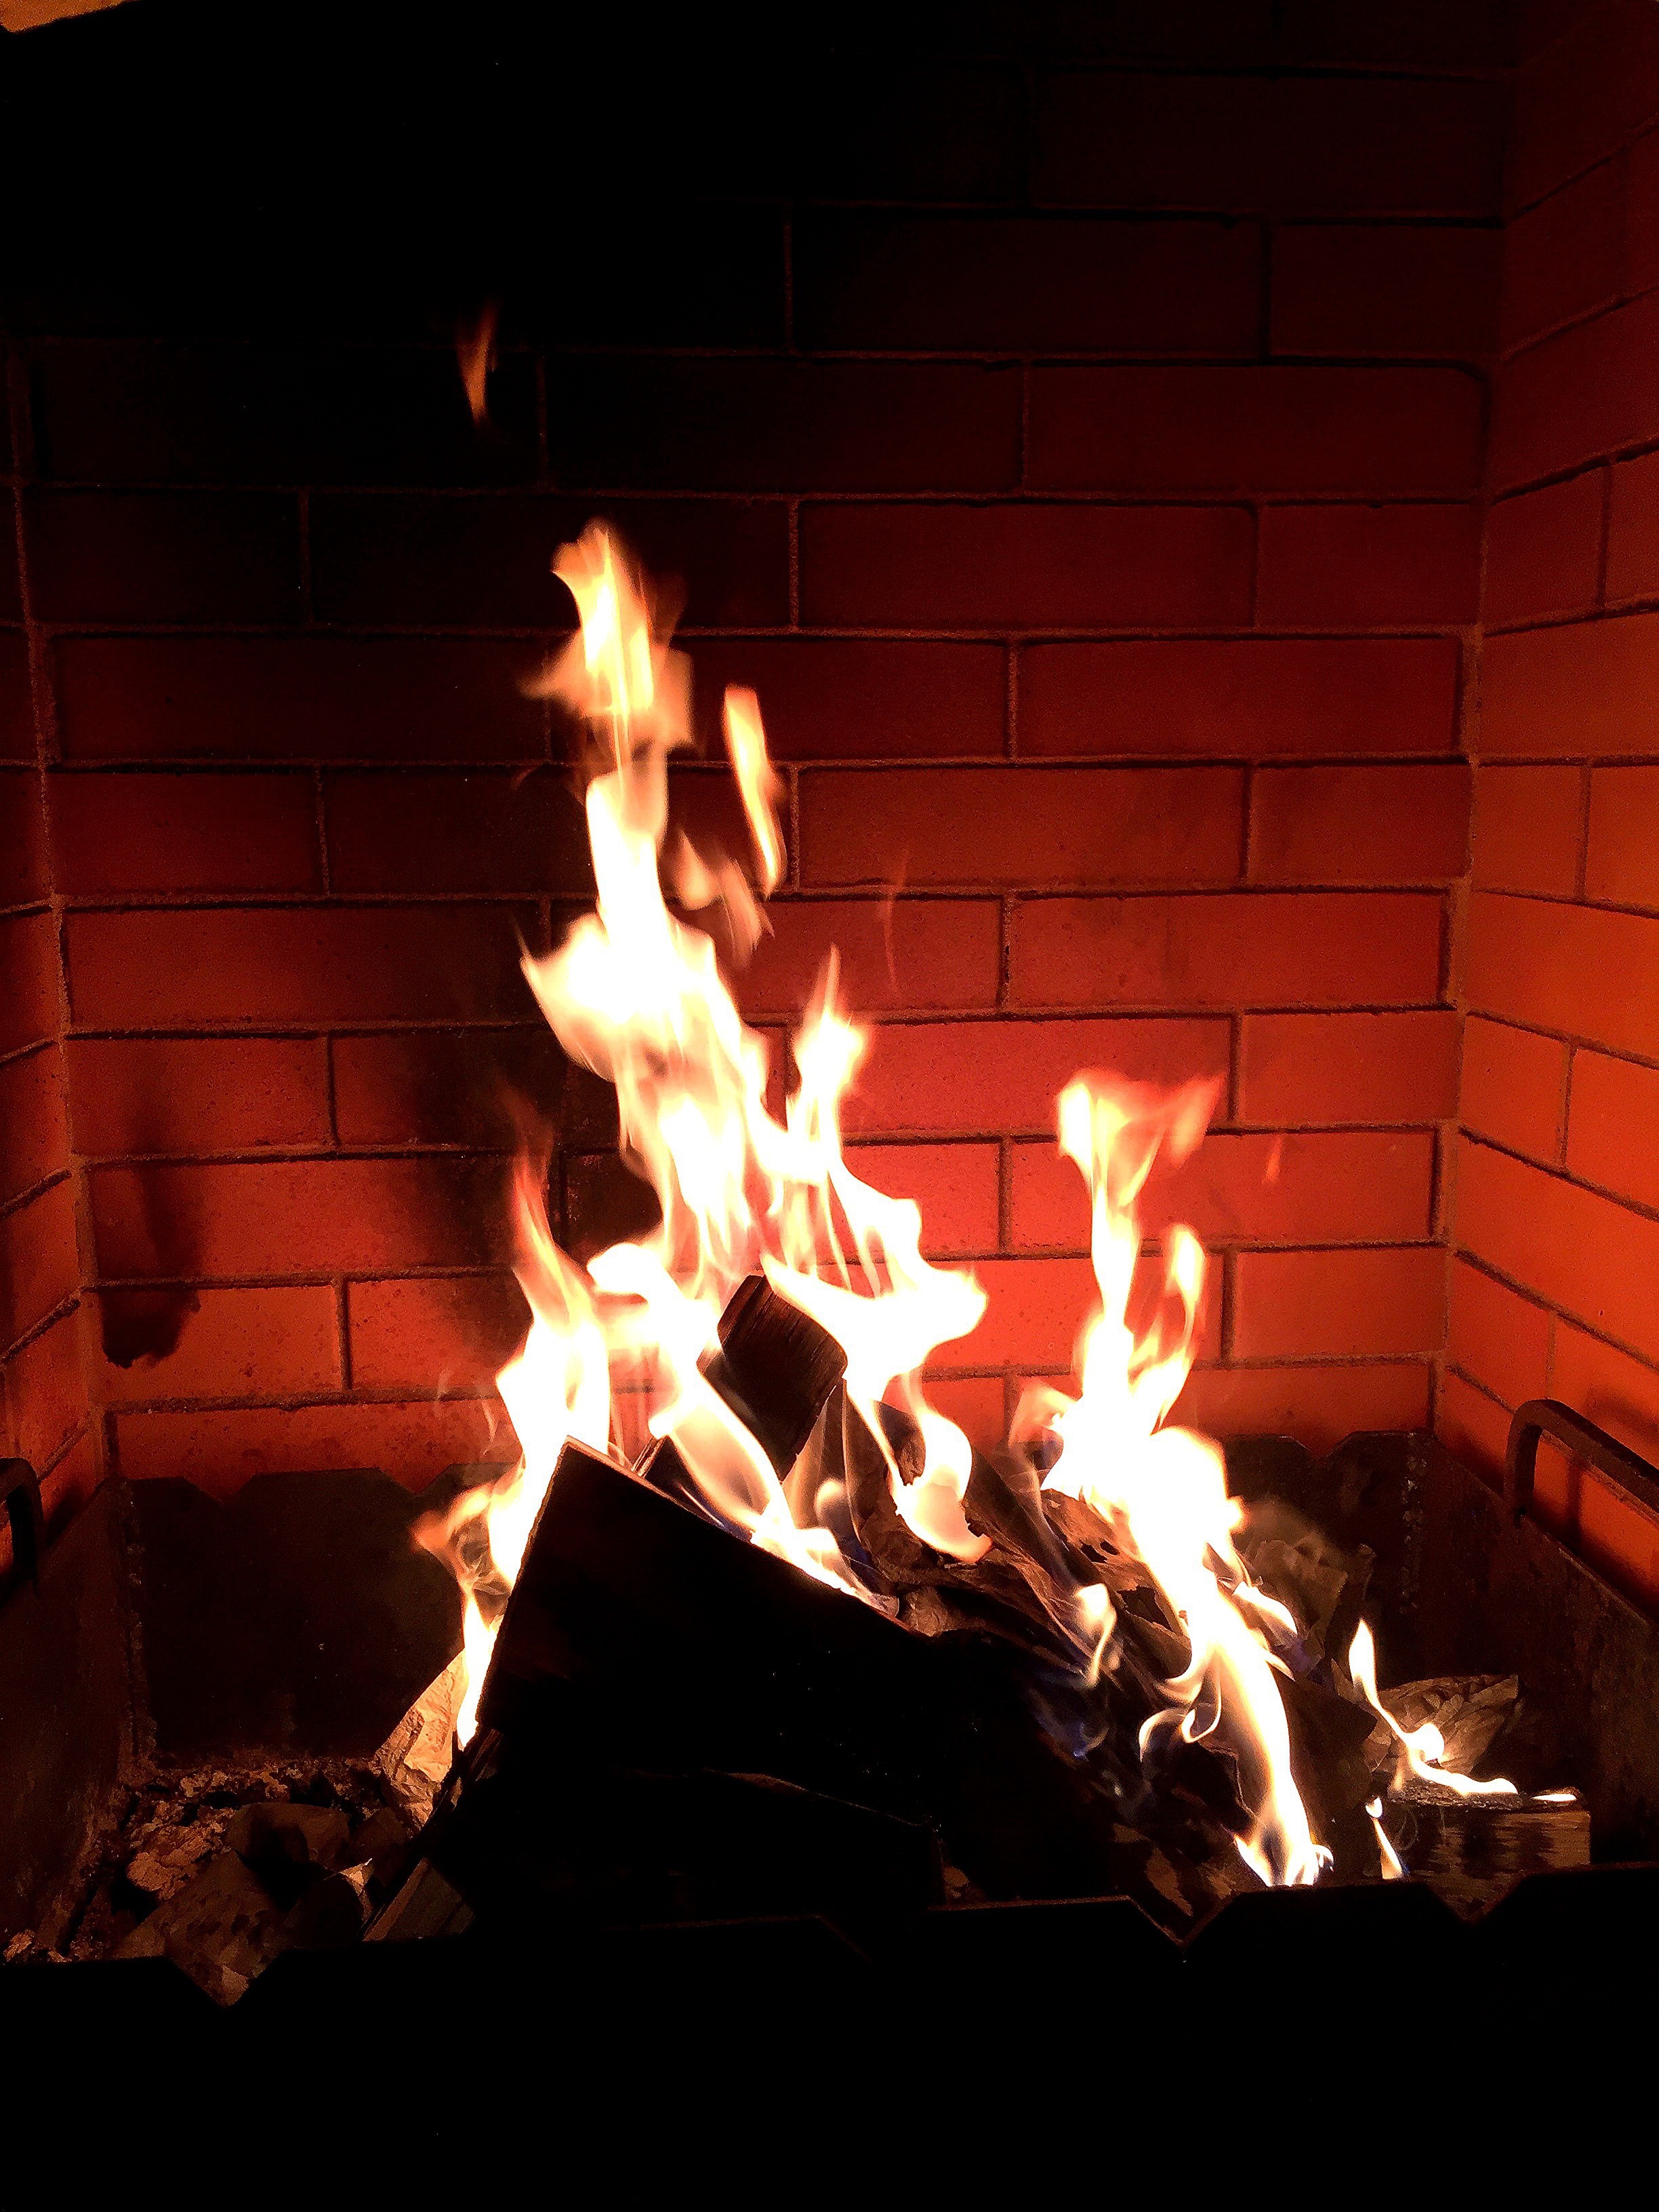
flame, fire, fireplace, campfire, bonfire, heat, burn, performance art, oven